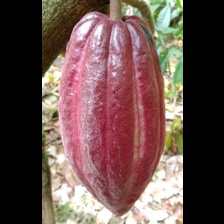
Label: sana